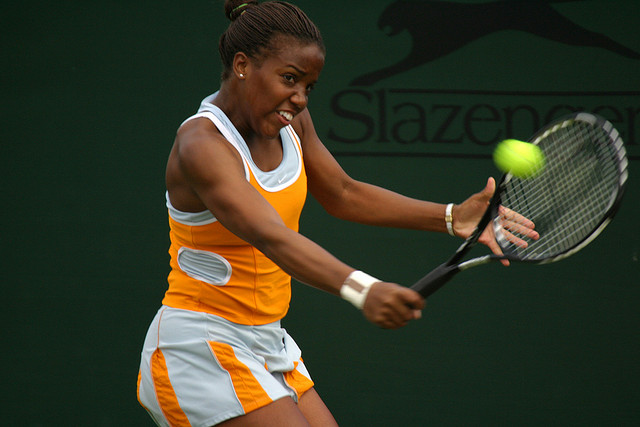
người phụ nữ đang vung vợt tennis đánh bóng